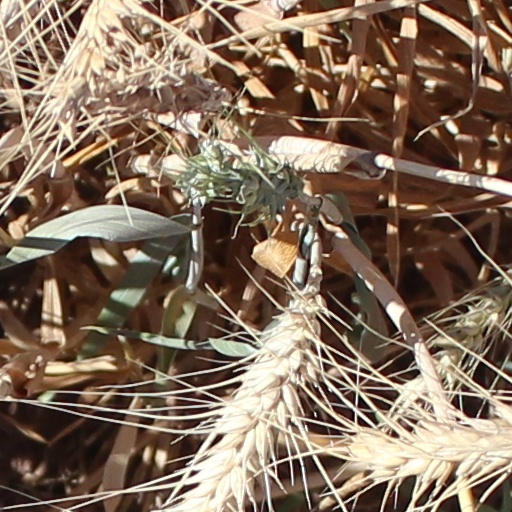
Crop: wheat